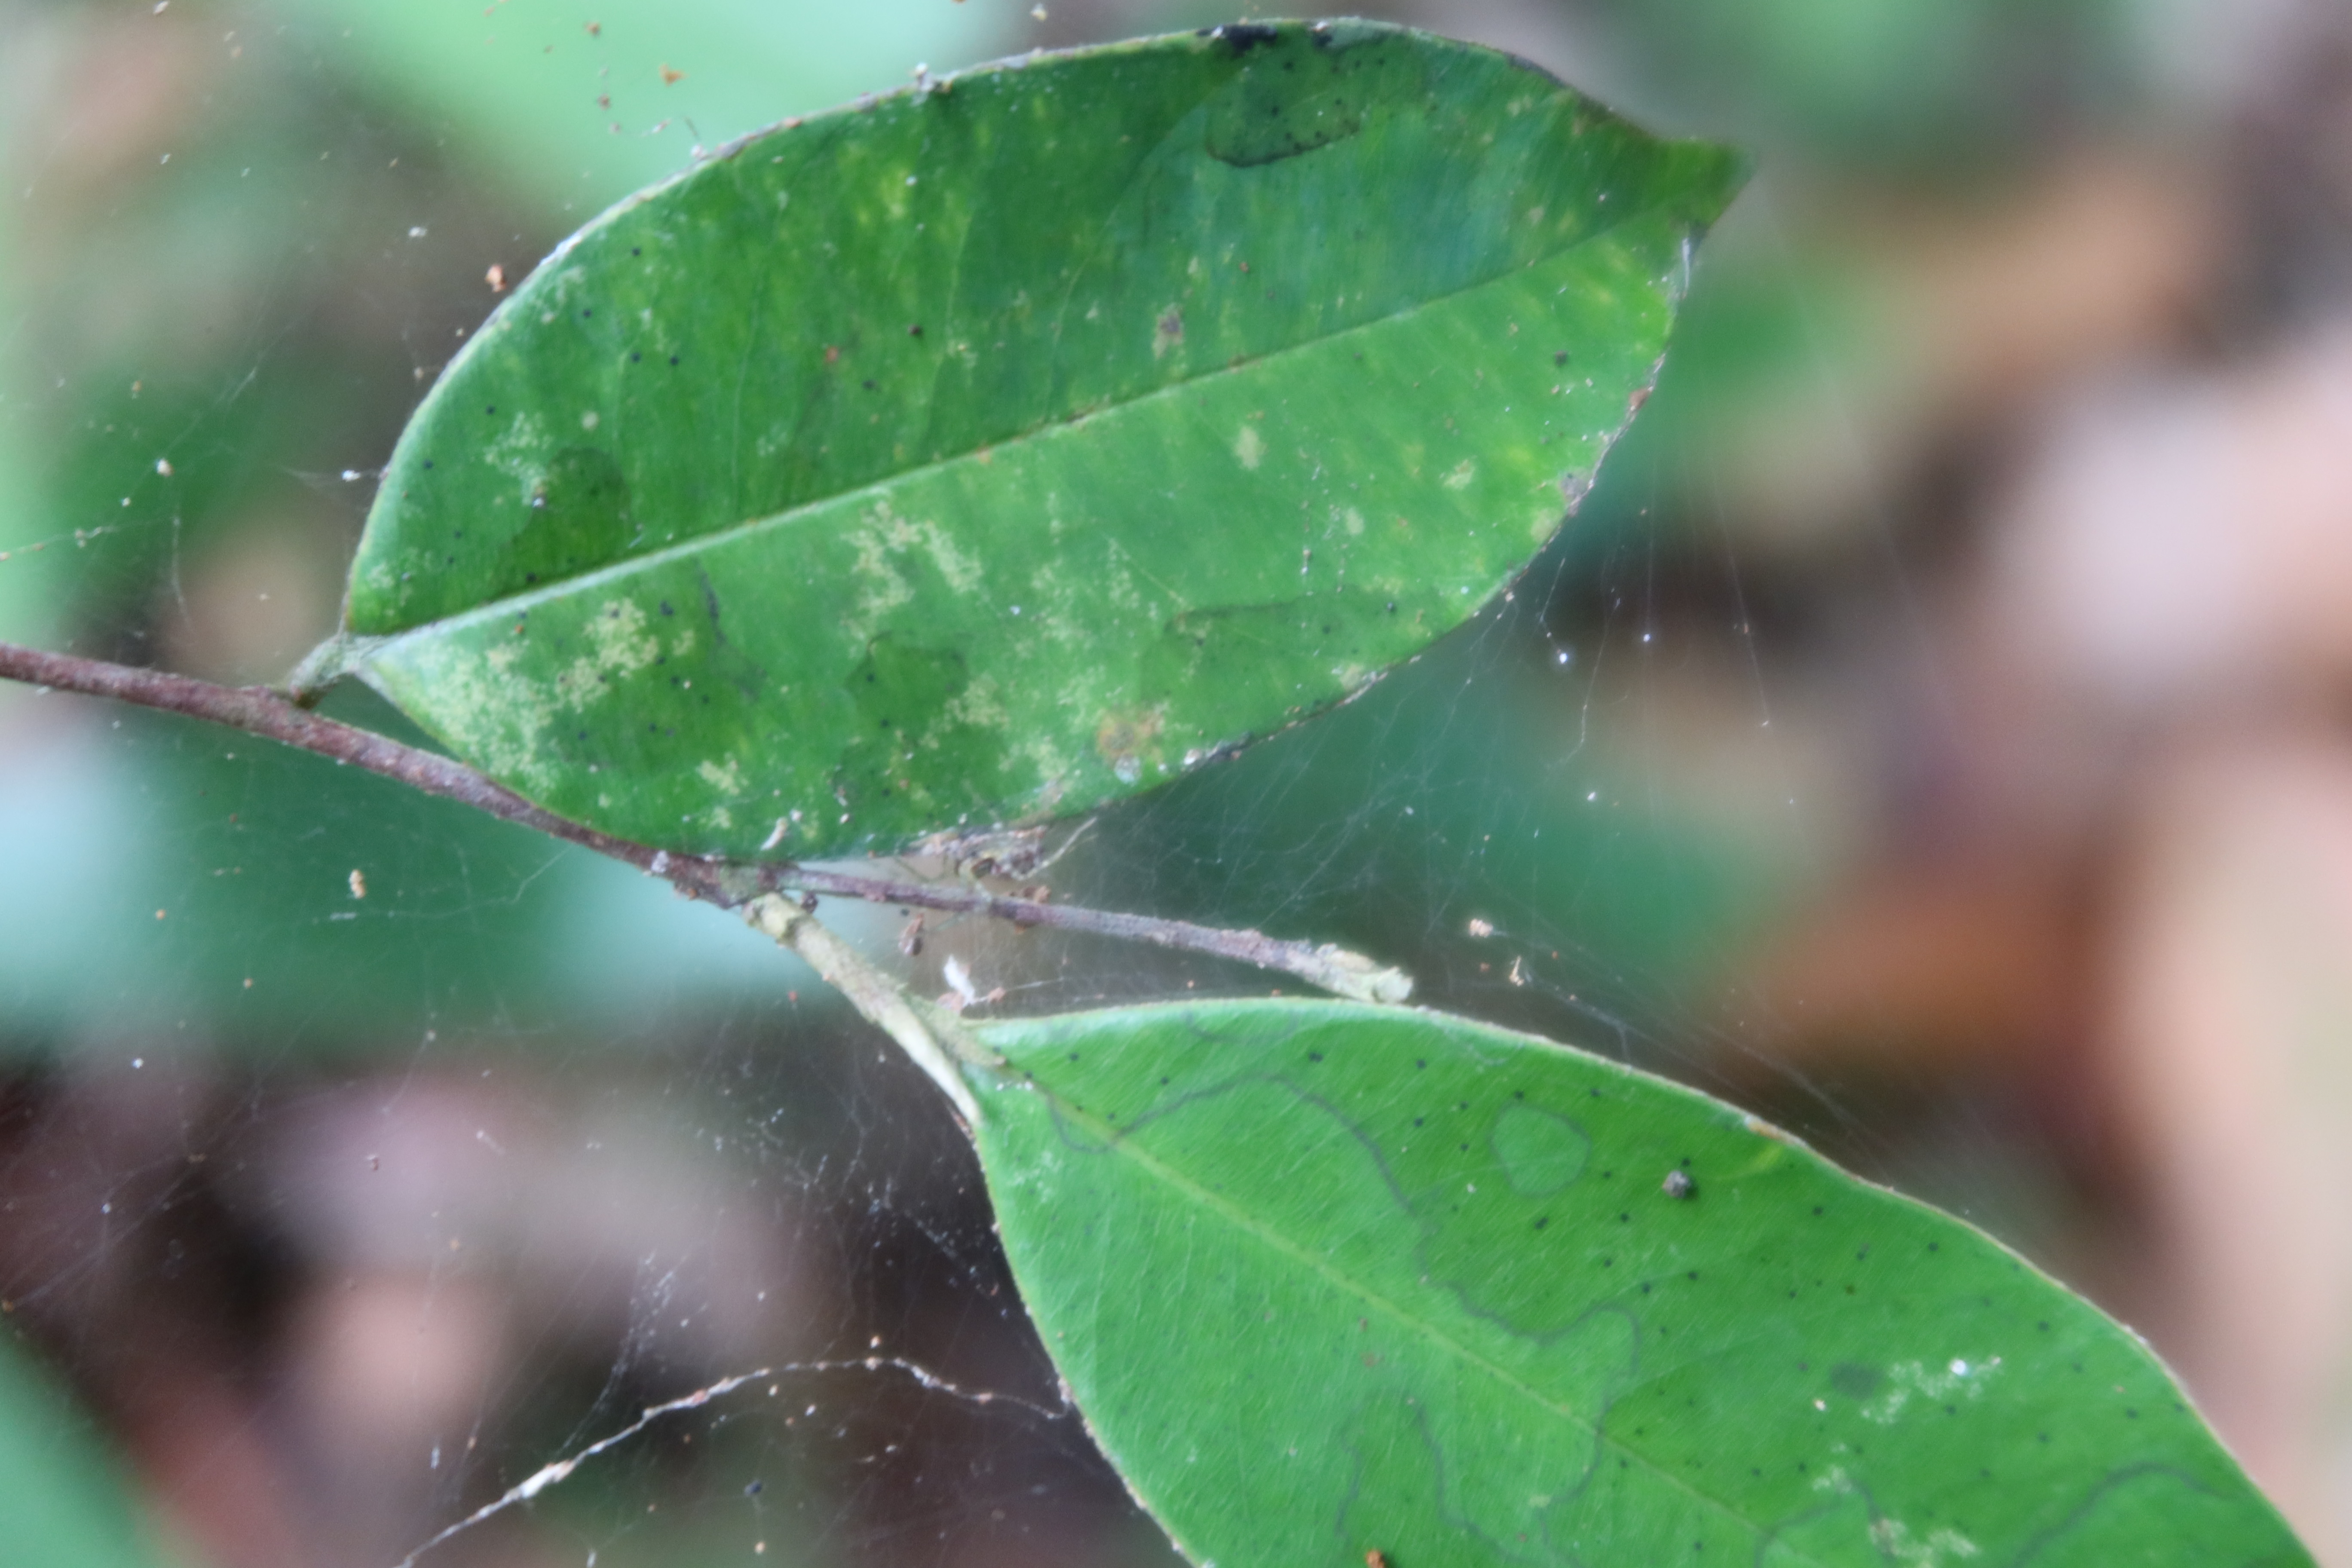
Label: Spiders